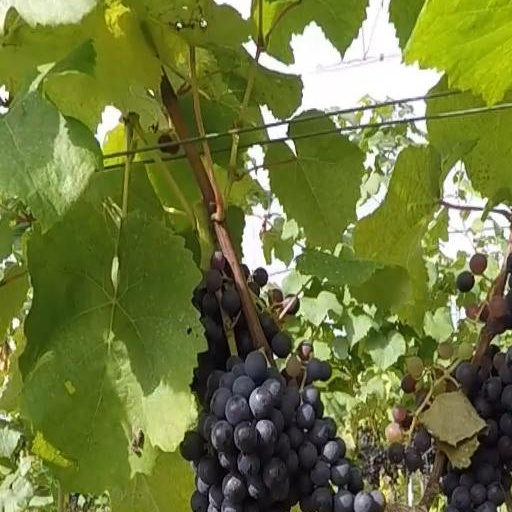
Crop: grape